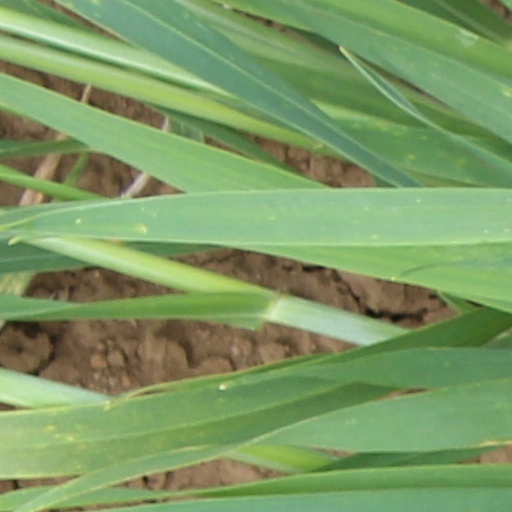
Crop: wheat